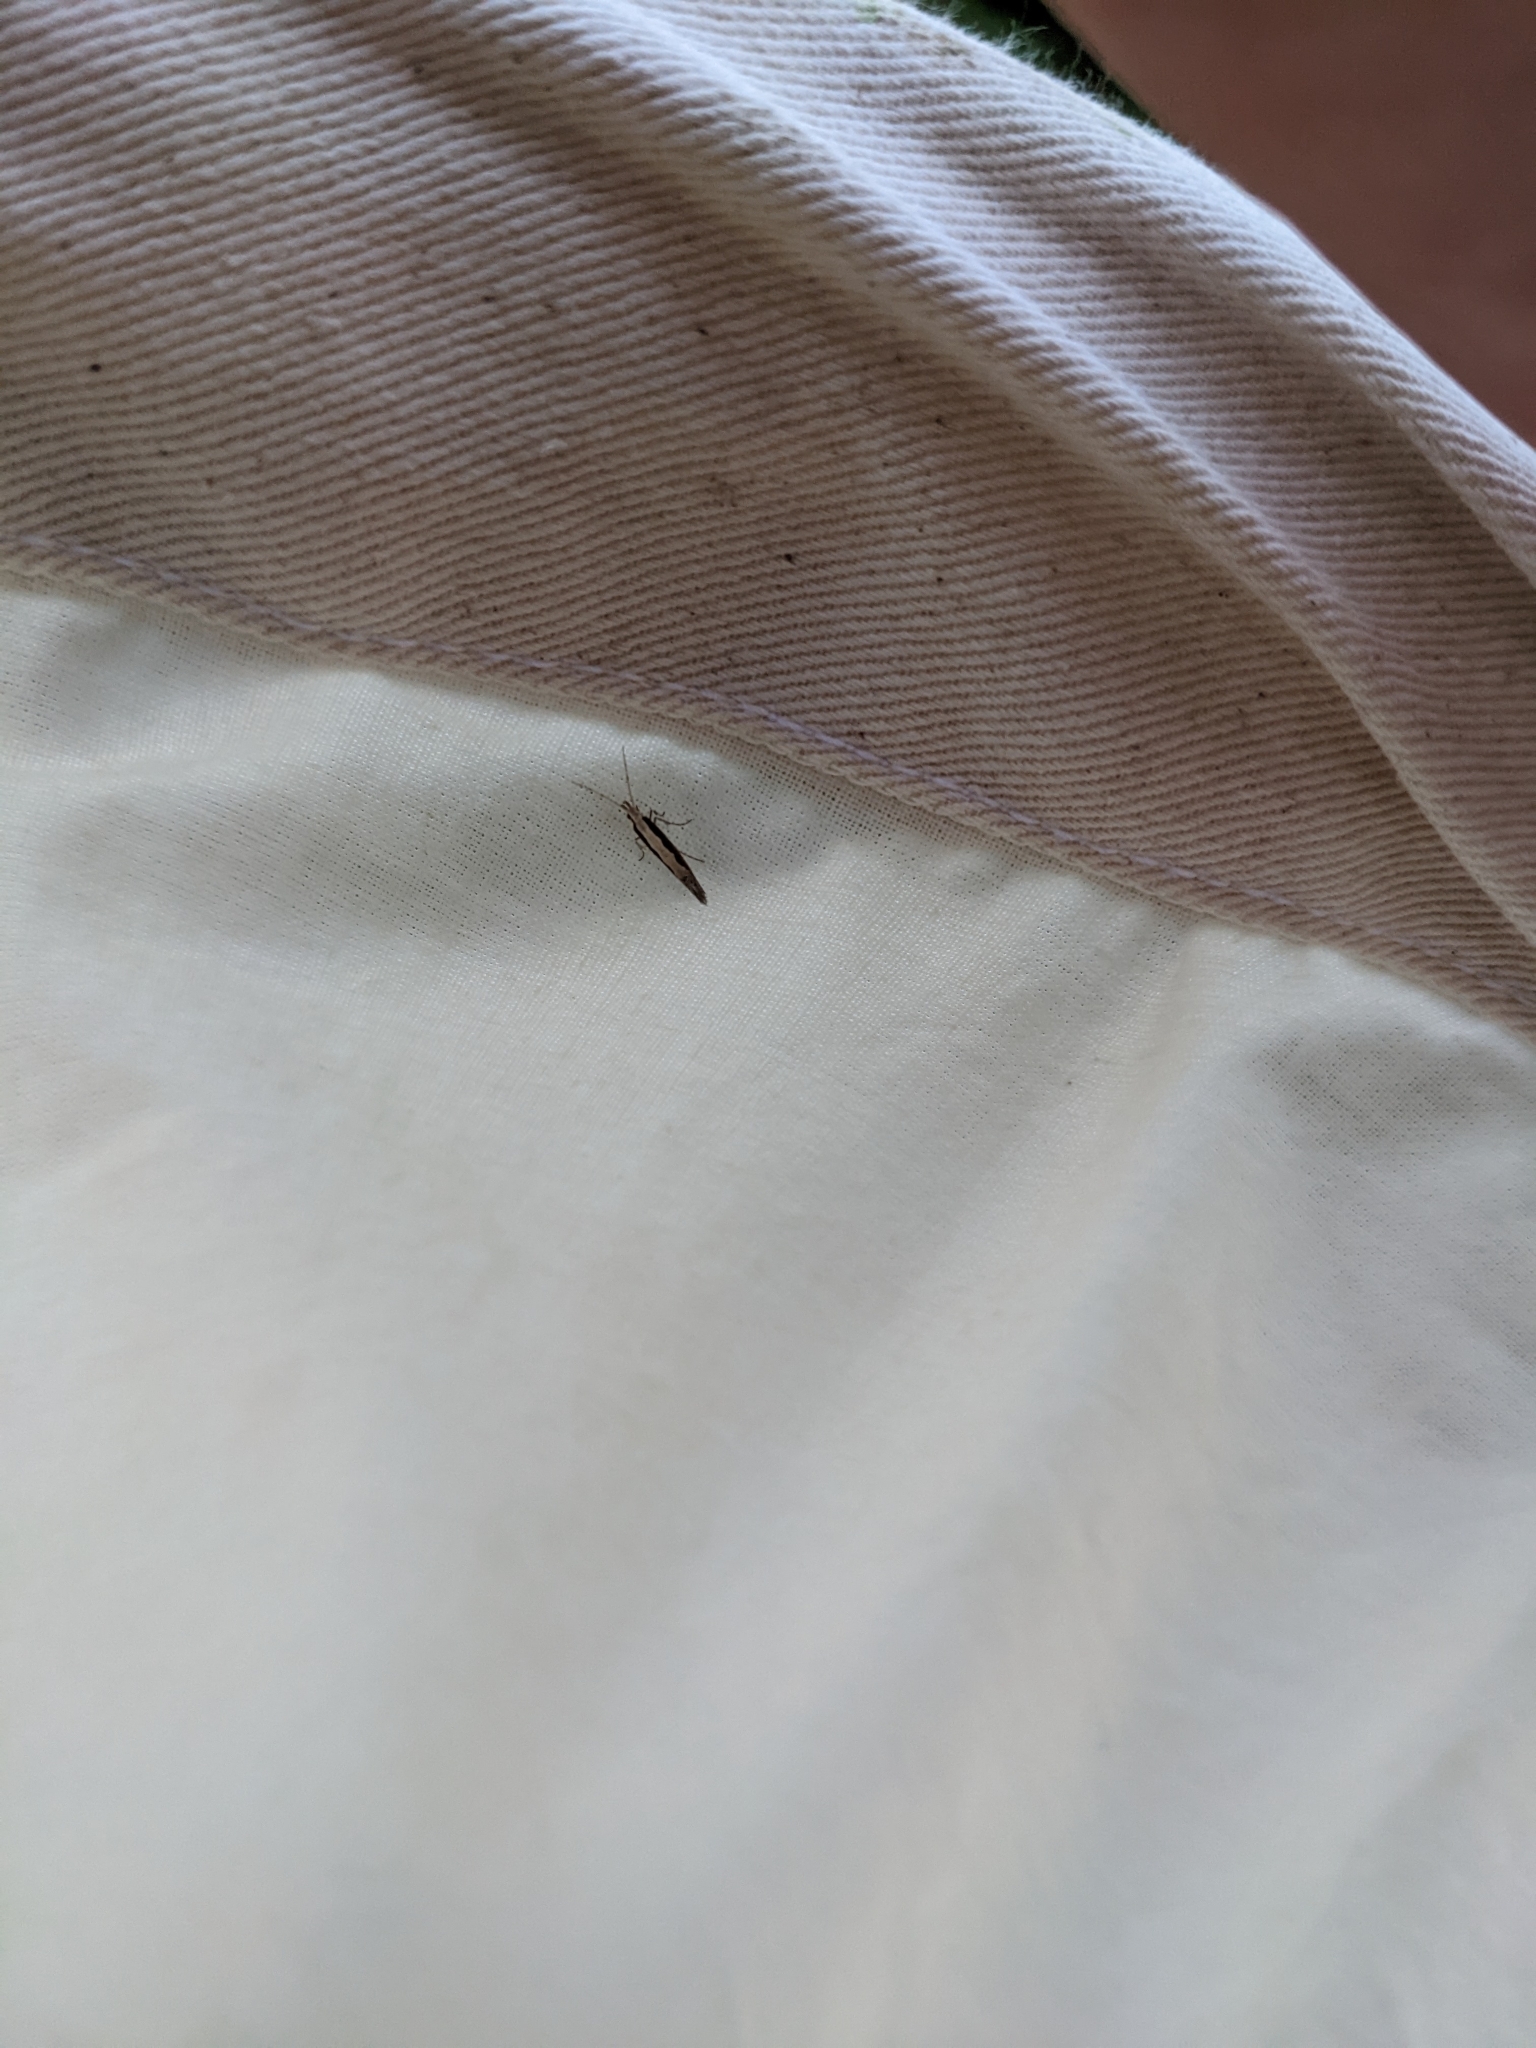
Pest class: diamondback_moth